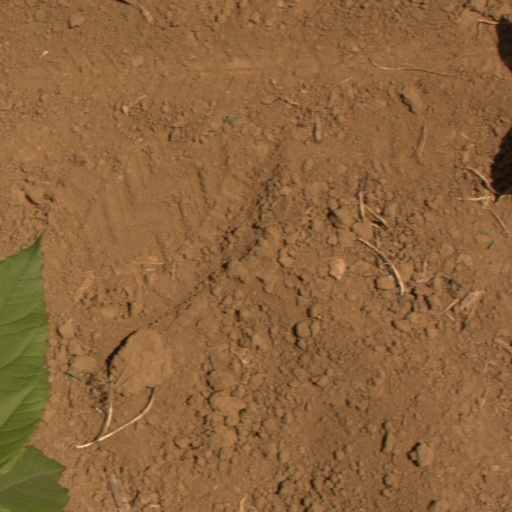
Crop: Jerusalem artichoke